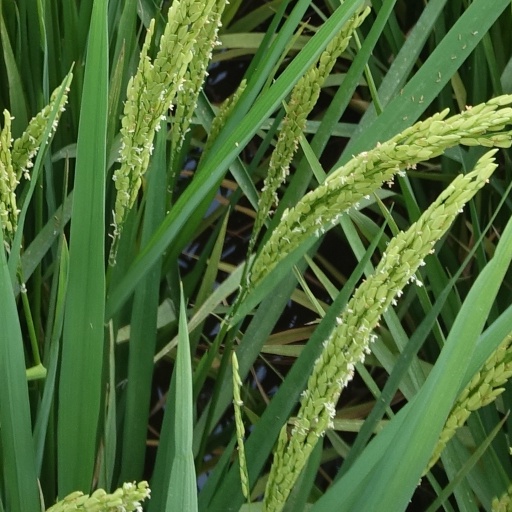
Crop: rice